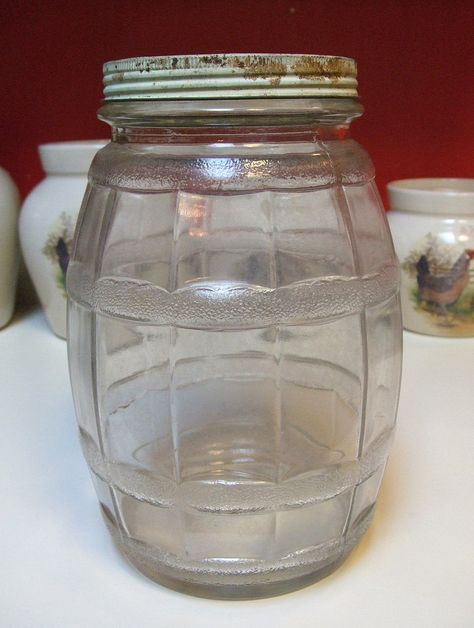
Waste category: glass